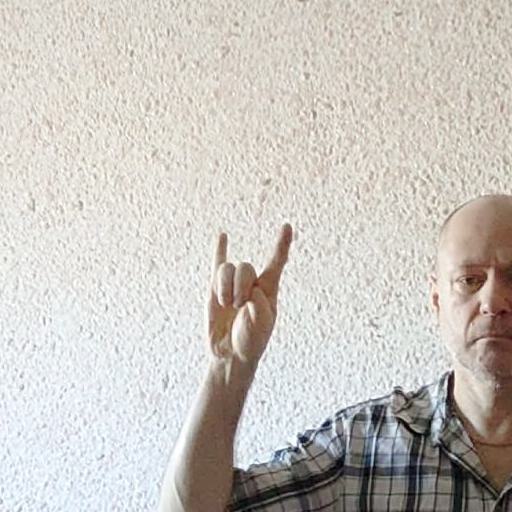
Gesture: rock